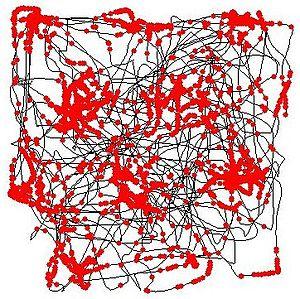
Une cellule de grille est un type de neurone présent dans le cerveau de nombreuses espèces qui leur permet de connaître leur position dans l'espace.